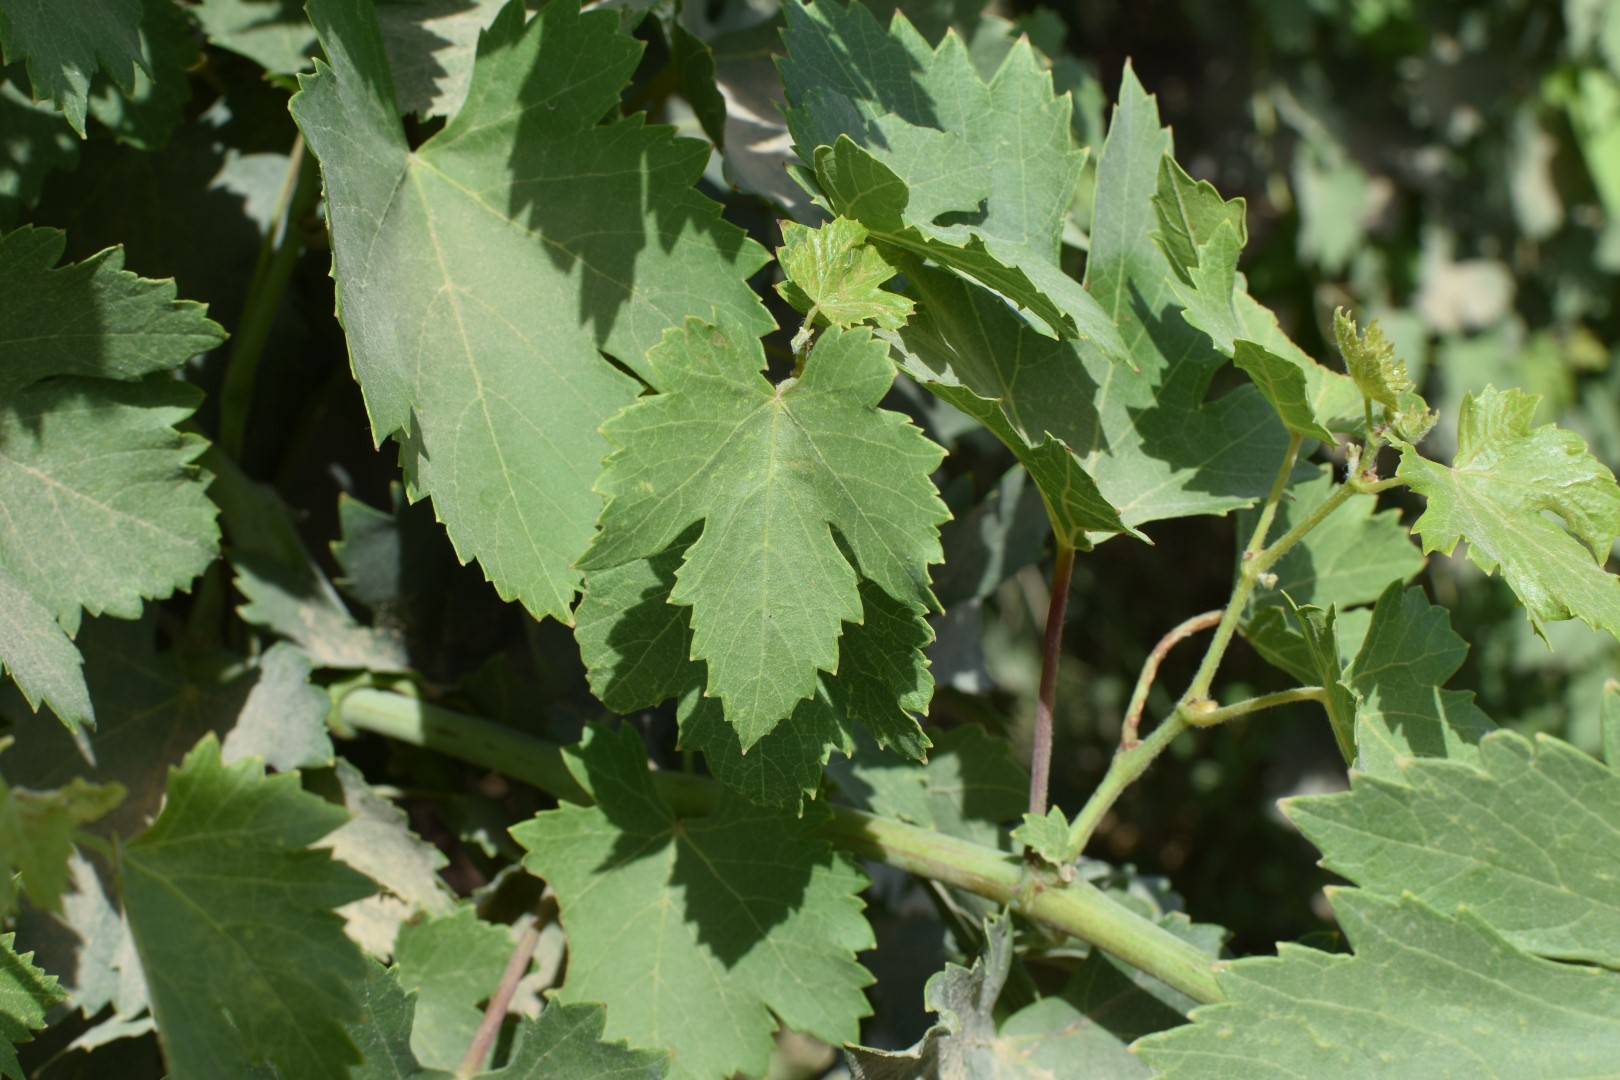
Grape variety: Halawani